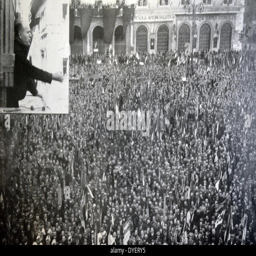
military commander addressing a crowd